David Paynter (artist)

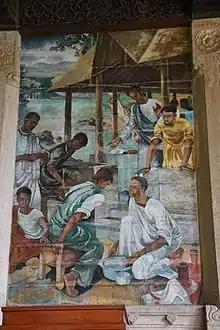
"Washing the Disciples Feet", a mural in Trinity College Chapel, Kandy

In 1925, he returned to Sri Lanka and started work on the Trinity College Chapel murals. The Trinity Chapel was a monumental work of architecture exemplifying the core vision that Paynter shared – a European world view rooted in the vernacular of the land. Nothing of its type had even been imagined in the 1920s. The Independence Memorial Hall in Colombo – which borrowed heavily from the Trinity Chapel design – would not be created for another quarter century. Thus, in Rev Gaster's timeless design, Paynter found the ideal setting for his masterwork.